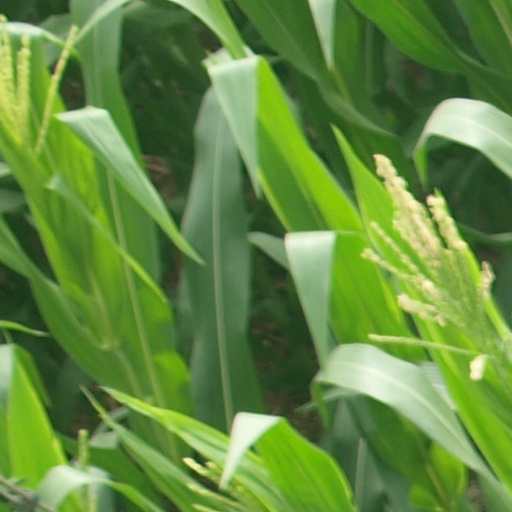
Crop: maize; corn